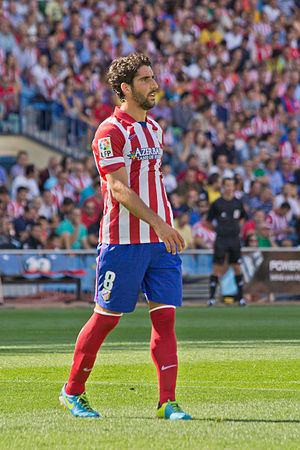
Raúl García (fodboldspiller)
Raúl García er en spansk fodboldspiller. Han spiller for Athletic Bilbao i La Liga, som midtbanespiller. Han har tidligere spillet for CA Osasuna og Atlético Madrid.